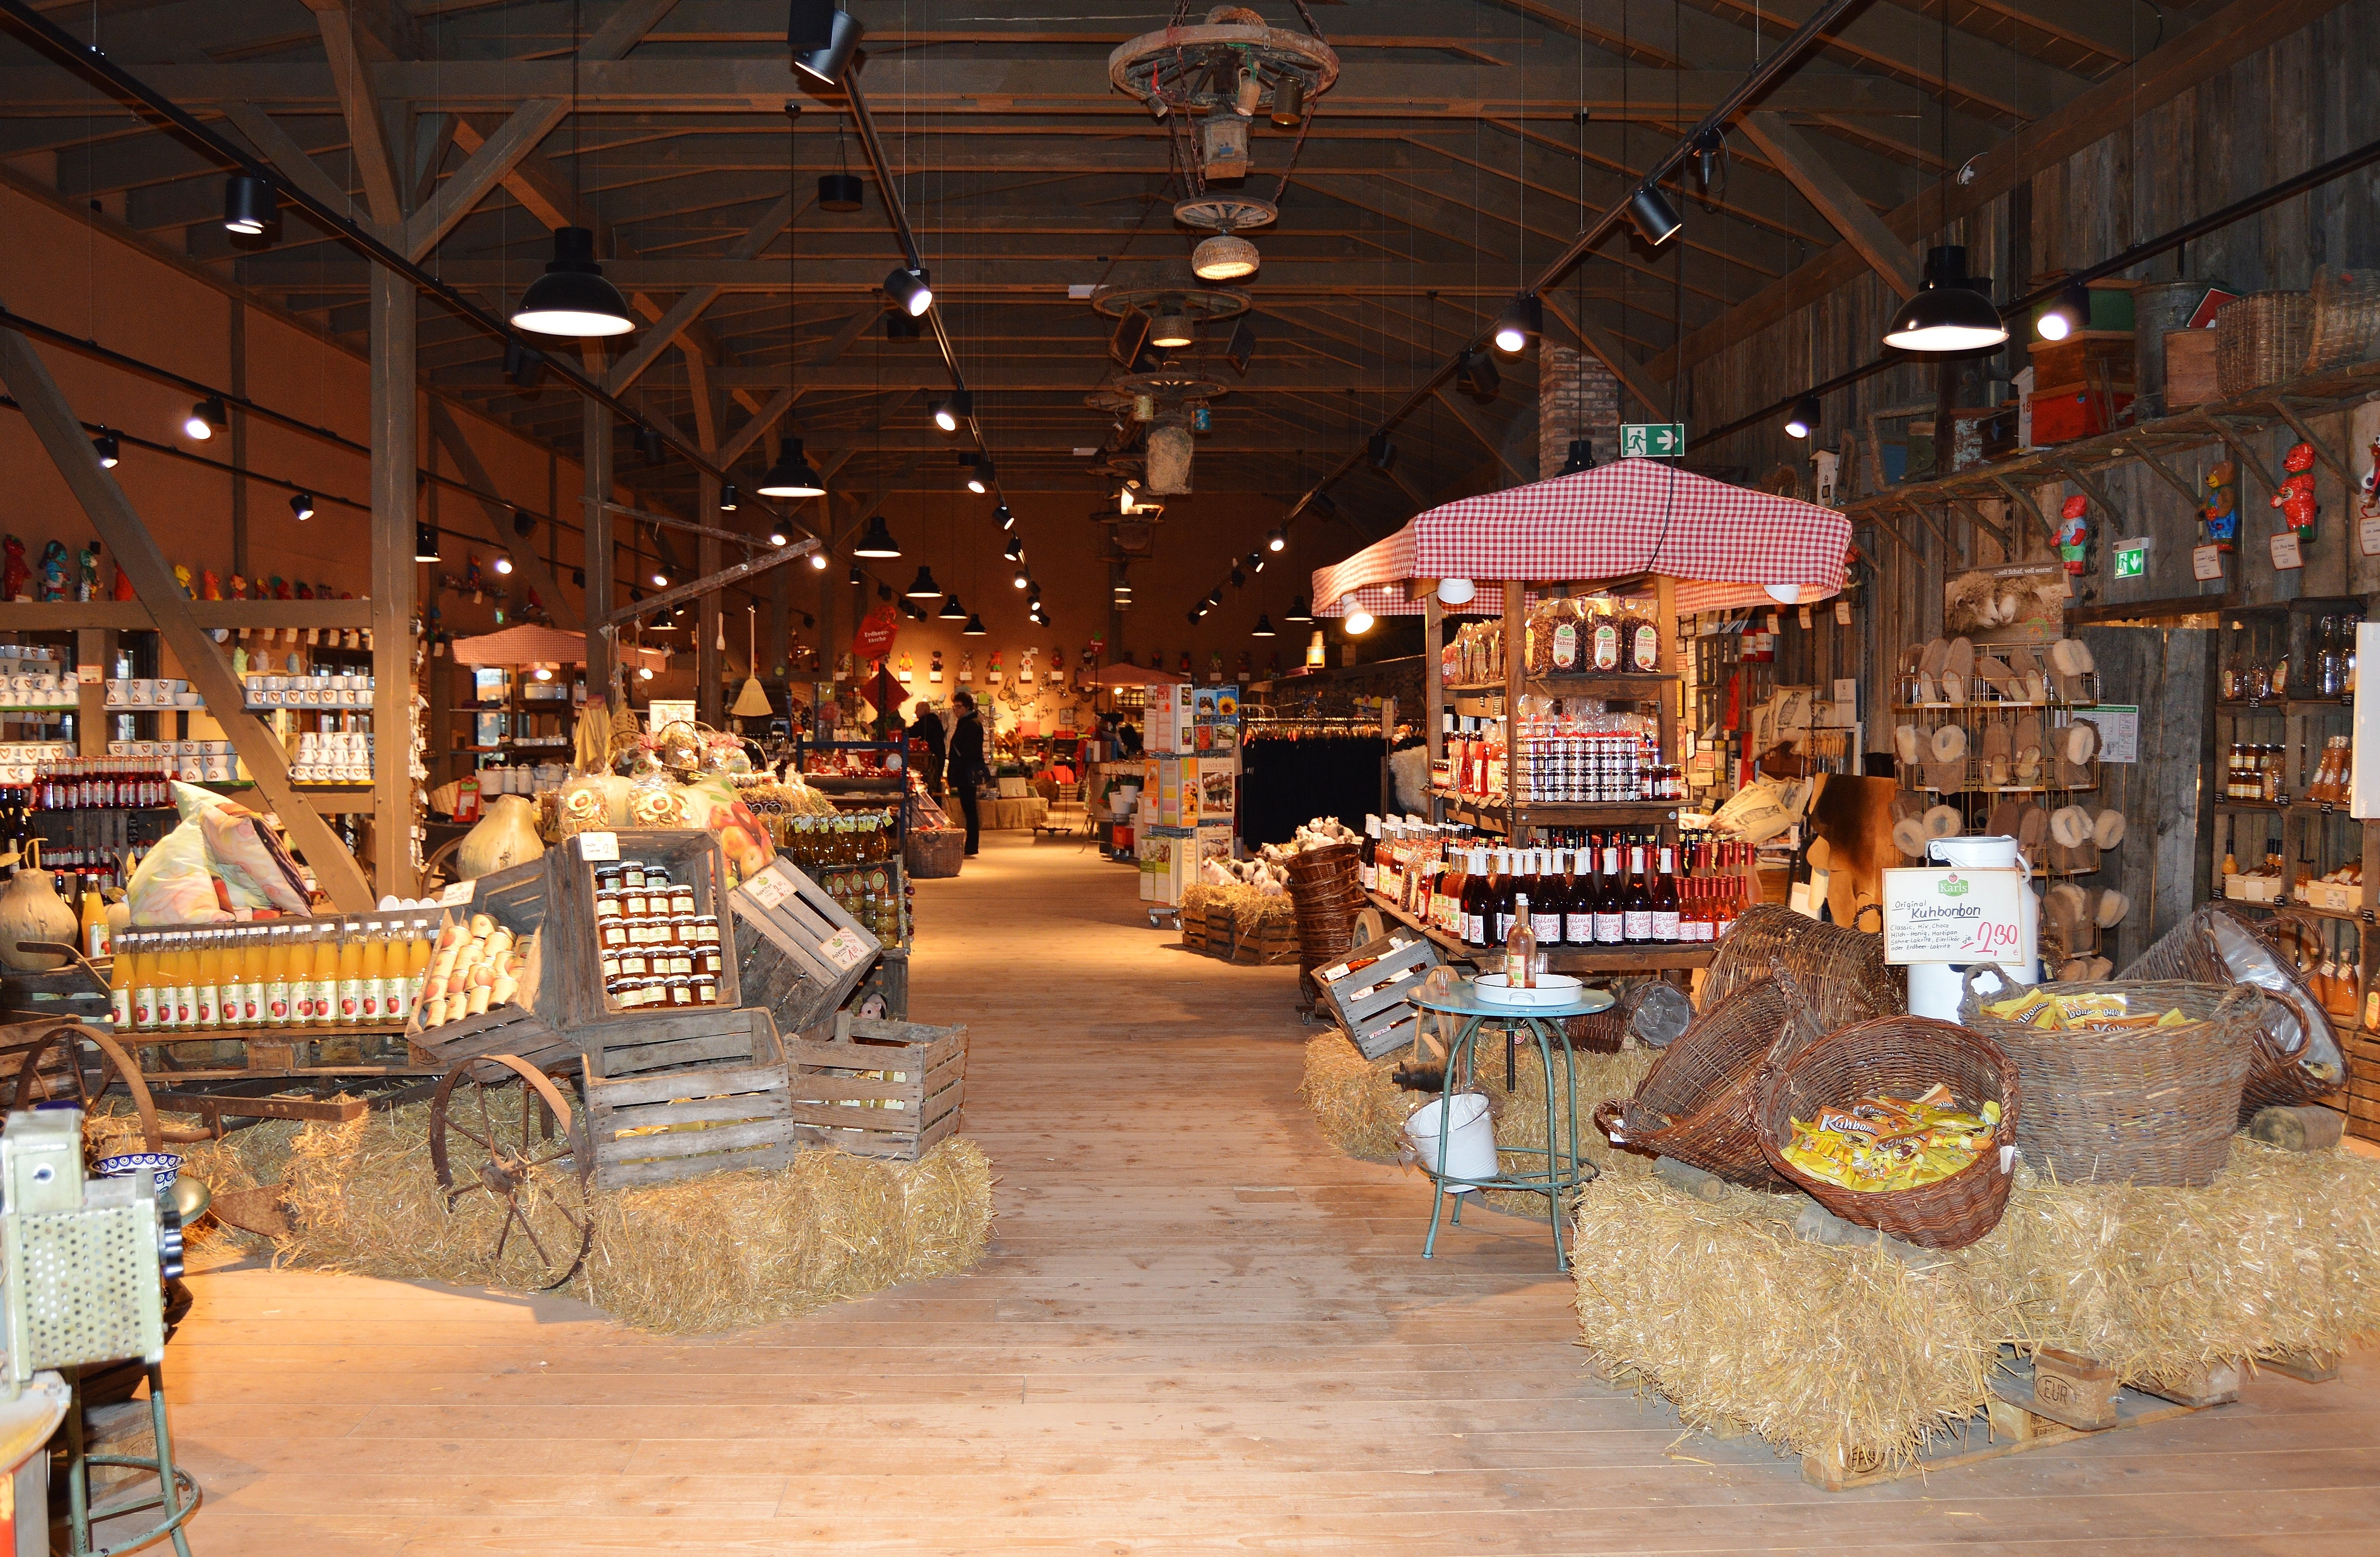
wood, building, city, food, bazaar, market, marketplace, shopping, public space, stall, retail, farmer's market, market hall